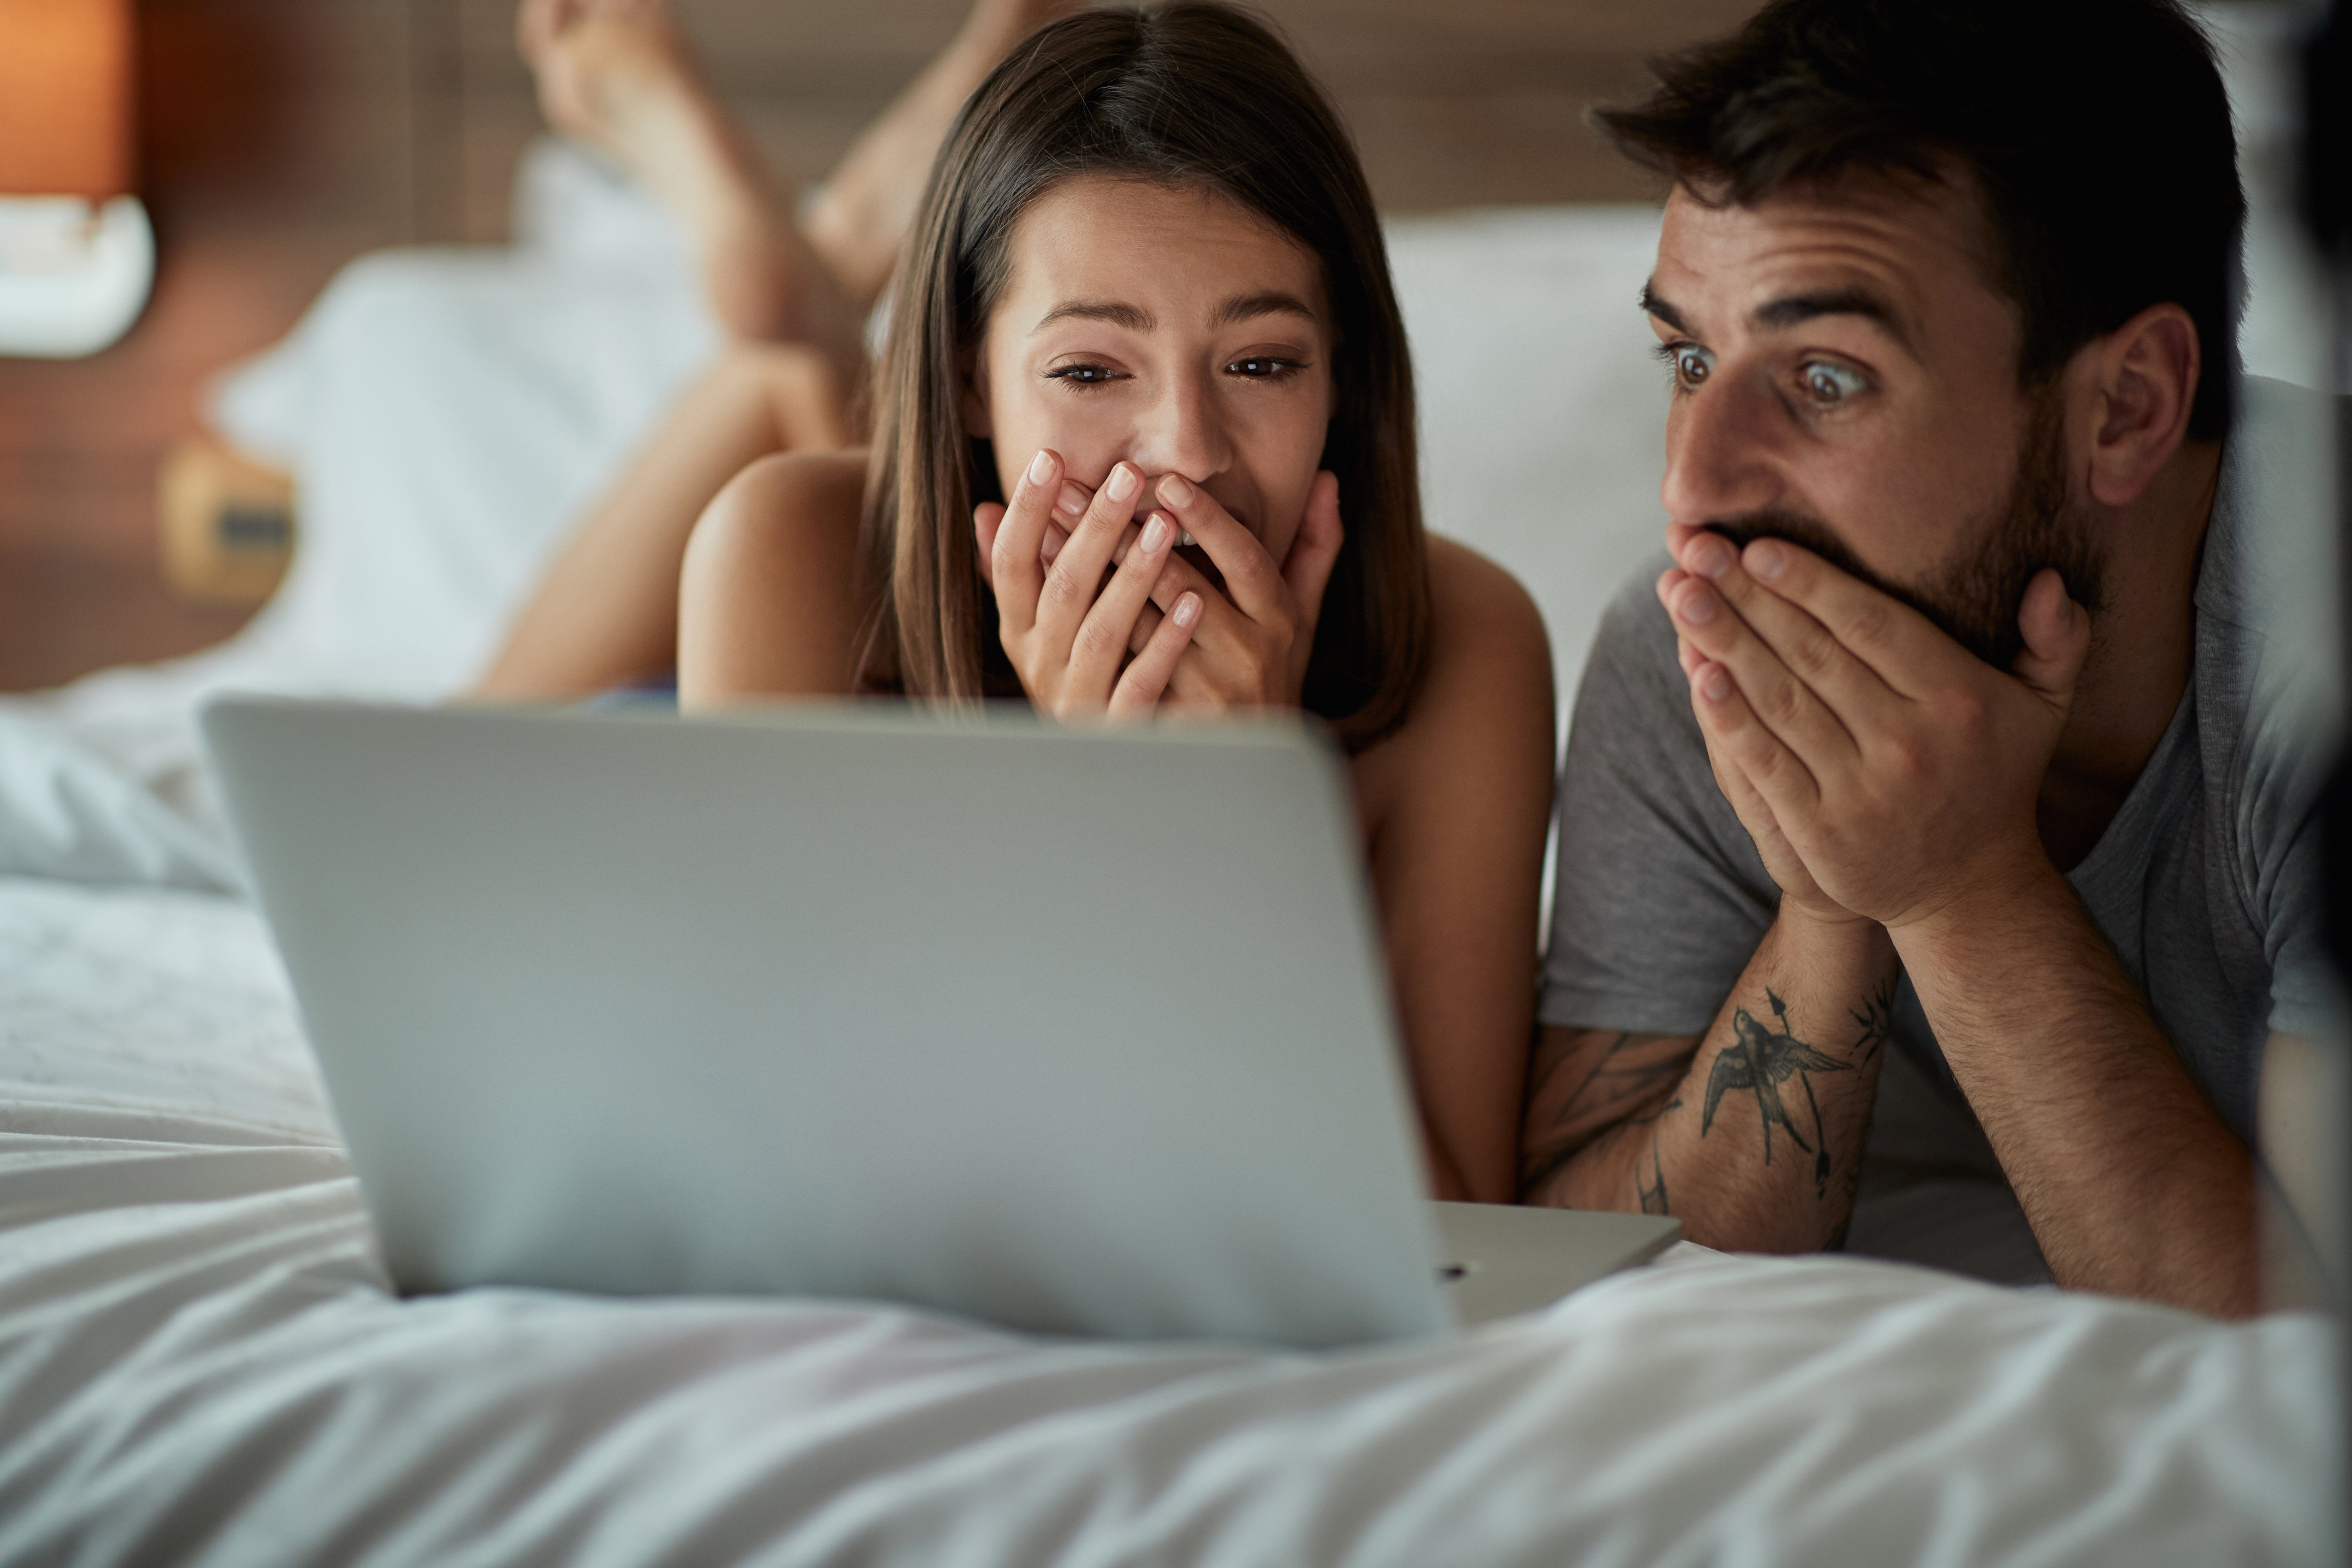
moanpal, couple, laptop, bed, online, computer, fun, cheerful, laughing, man, woman, watching, movie, boyfriend, girlfriend, surfing, morning, home, concept, video, sex, happy, lovers, kiss, intimate, smiling, people, internet, bedroom, young, romantic, family, beautiful, lifestyle, technology, male, two, together, room, girl, sexy, using, beauty, female, house, caucasian, hotel, shopping, browsing, lying, love, head, hand, photograph, facial expression, comfort, personal computer, human, flash photography, neck, gesture, finger, leisure, snapshot, sitting, gadget, event, conversation, white collar worker, thumb, netbook, child, portrait photography, nail, portable communications device, photography, laugh